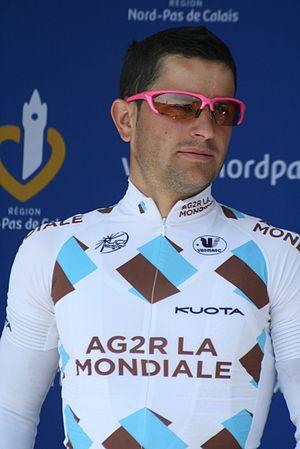
Présentation des coureurs au départ de la première étape Anthony Ravard
Anthony Ravard, né le 28 septembre 1983 à Nantes, est un coureur cycliste français. Professionnel de 2005 à 2013, il a été membre des équipes Bouygues Telecom, Agritubel et AG2R La Mondiale.